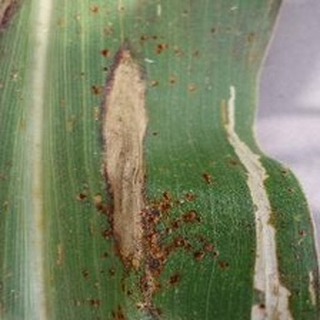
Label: corn_northern_leaf_blight